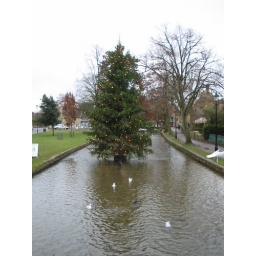
This is in Bourton-on-the-Water, they have their Christmas tree in the middle of a river :-)